A Child of Our Time

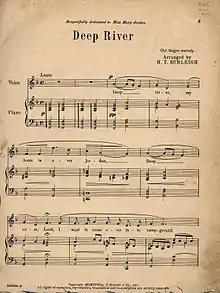
"Deep River, my home is over Jordan" The final spiritual in the oratorio, sheet music version 1917

Michael Tippett was born in London in 1905, to well-to-do though unconventional parents. His father, a lawyer and businessman, was a freethinker, his mother a writer and suffragette. He received piano lessons as a child, but first showed his musical prowess while a pupil at Stamford School in Lincolnshire, between 1920 and 1922. Although the school's formal music curriculum was slight, Tippett received private piano tuition from Frances Tinkler, a noted local teacher whose most distinguished pupil had been Malcolm Sargent, himself a former pupil at Stamford. Tippett's chance purchase in a local bookshop of Stanford's book "Musical Composition" led to his determination to be a composer, and in April 1923 he was accepted as a student at the Royal College of Music (RCM). Here he studied composition, first under Charles Wood (who died in 1926) and later, less successfully, with Charles Kitson. He also studied conducting, first under Sargent and later under Adrian Boult. He left the RCM in December 1928, but after two years spent unsuccessfully attempting to launch his career as a composer, he returned to the college in 1930 for a further period of study, principally under the professor of counterpoint, R. O. Morris.